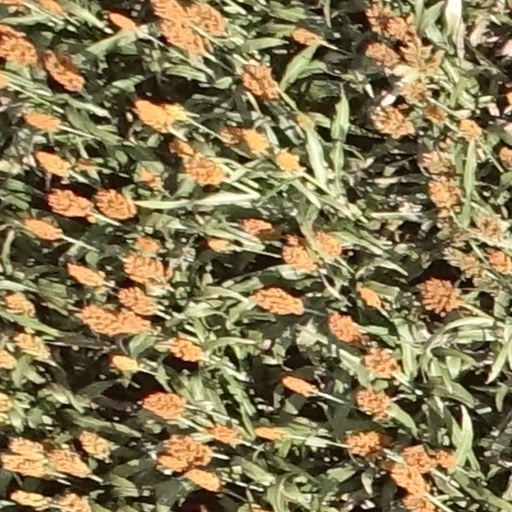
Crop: sorghum